Bert Combs

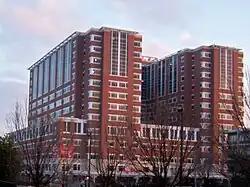
The Albert B. Chandler Hospital was completed with funds from Combs' first biennial budget.

In 1960, Kentucky had one of the highest dropout rates in the nation, and ranked second only to Arkansas in the number of one-room schools. Fewer than half of the state's high school graduates attended college. Many teachers educated in Kentucky sought higher salaries available in other states. Combs' biennial budget, passed by the General Assembly in 1960, used money from the new sales tax to increase school funds by fifty percent and establish the state community college system (now the Kentucky Community and Technical College System). It also increased funding for free textbooks by more than $3 million and allocated another $2 million to vocational education. It allocated over $5 million to the state universities for new buildings and another $10.5 million to fund completion of the Albert B. Chandler Hospital, a facility at the University of Kentucky named in honor of Combs' political foe.